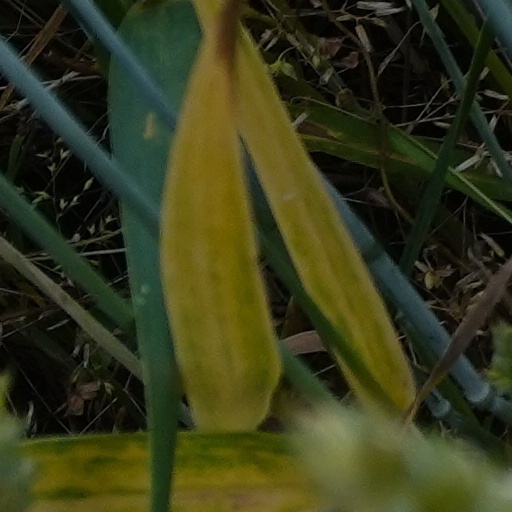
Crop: wheat